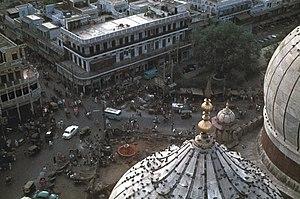
Old Delhi, est une ville fortifiée de l'Inde. Elle a été fondée par Shâh Jahân en 1639. Elle est restée la capitale des moghols jusqu'à la fin de la dynastie moghole. Elle était remplie de demeures et de membres de la cour royale, de mosquées et de jardins. Aujourd'hui, bien qu'elle soit devenue surpeuplée et délabrée, elle reste le cœur symbolique du patrimoine de Delhi.